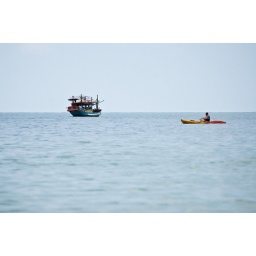
moving over the face of water